Lord Mountbatten

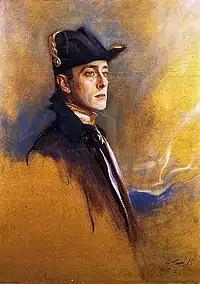
Portrait by Philip de László, 1925

While still an acting-sub-lieutenant, Mountbatten was appointed first lieutenant (second-in-command) of the P-class sloop HMS "P. 31" on 13 October 1918 and was confirmed as a substantive sub-lieutenant on 15 January 1919. HMS "P. 31" took part in the Peace River Pageant on 4 April 1919. Mountbatten attended Christ's College, Cambridge, for two terms, starting in October 1919, where he studied English literature (including John Milton and Lord Byron) in a programme designed to augment the education of junior officers which had been curtailed by the war. He was elected for a term to the Standing Committee of the Cambridge Union Society and was suspected of sympathy for the Labour Party, then emerging as a potential party of government for the first time.